Robot Restaurant

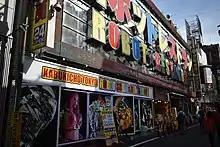
Exterior view

Robot Restaurant was an entertainment venue operated by Robot Restaurant Co., Ltd. located in Kabukicho, Shinjuku, Tokyo. The restaurant offered dinner with a robot show. Due to the COVID-19 pandemic, the restaurant has permanently shut down.